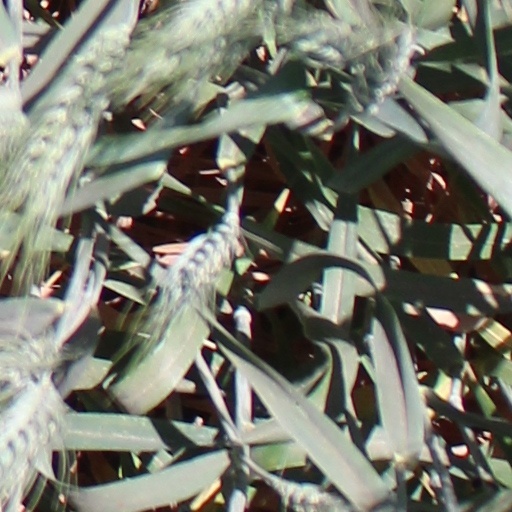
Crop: wheat